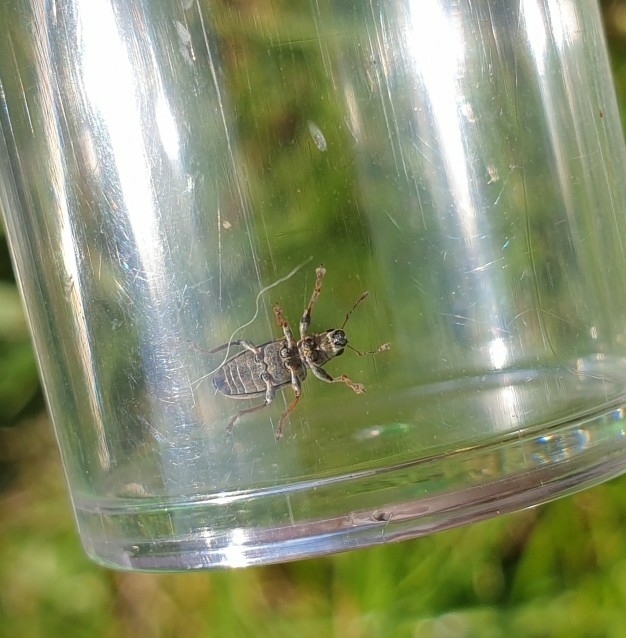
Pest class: pea_leaf_weevil